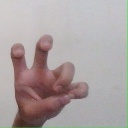
अक्षर: छ